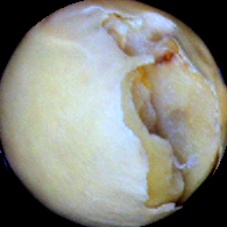
Label: Broken